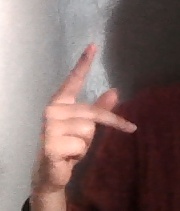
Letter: dha